Early music

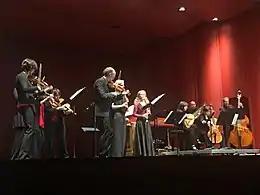
The Akademie für Alte Musik Berlin, modern performers of Early music

In the later 20th century there was a resurgence of interest in the performance of music from the Medieval and Renaissance eras, and a number of instrumental consorts and choral ensembles specialising in Early music repertoire were formed. Groups such as the Tallis Scholars, the Early Music Consort and the Taverner Consort and Players have been influential in bringing Early music to modern audiences through performances and popular recordings.